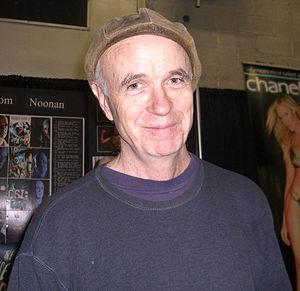
Tom Noonan est un acteur américain, également scénariste, réalisateur, compositeur, monteur et producteur, né le 12 avril 1951 à Greenwich.